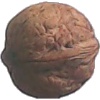
Label: Walnut 1